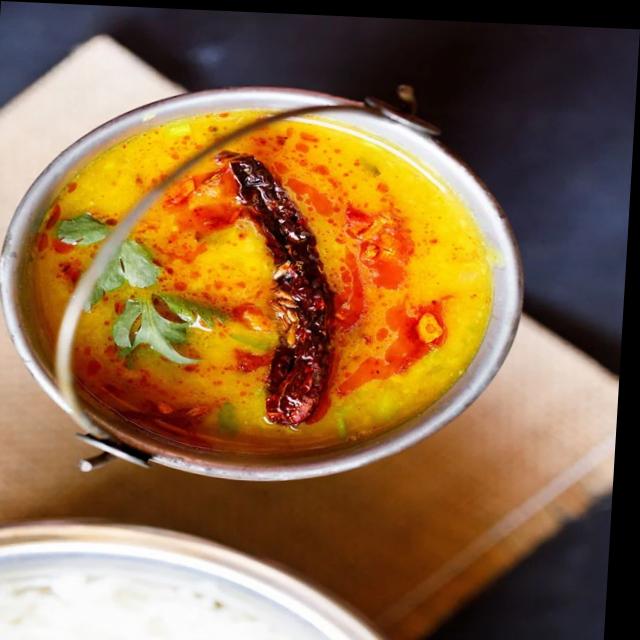
Dish: dal_makhani